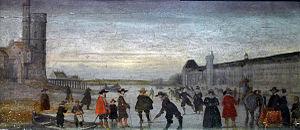
Paysage d'hiver ou Scène d'hiver est le titre donné à de nombreux tableaux de peintres flamands et néerlandais des XVIᵉ et XVIIᵉ siècles. L'ensemble de ces œuvres compose un genre particulier de la peinture de paysages.
20 décembre 1607-mars 1608 : hiver très rude ; dans le Sud de la France, le Rhône est gelé.
Présentation chronologique, par date, d'évènements historiques de la ville de Paris la capitale de la France.